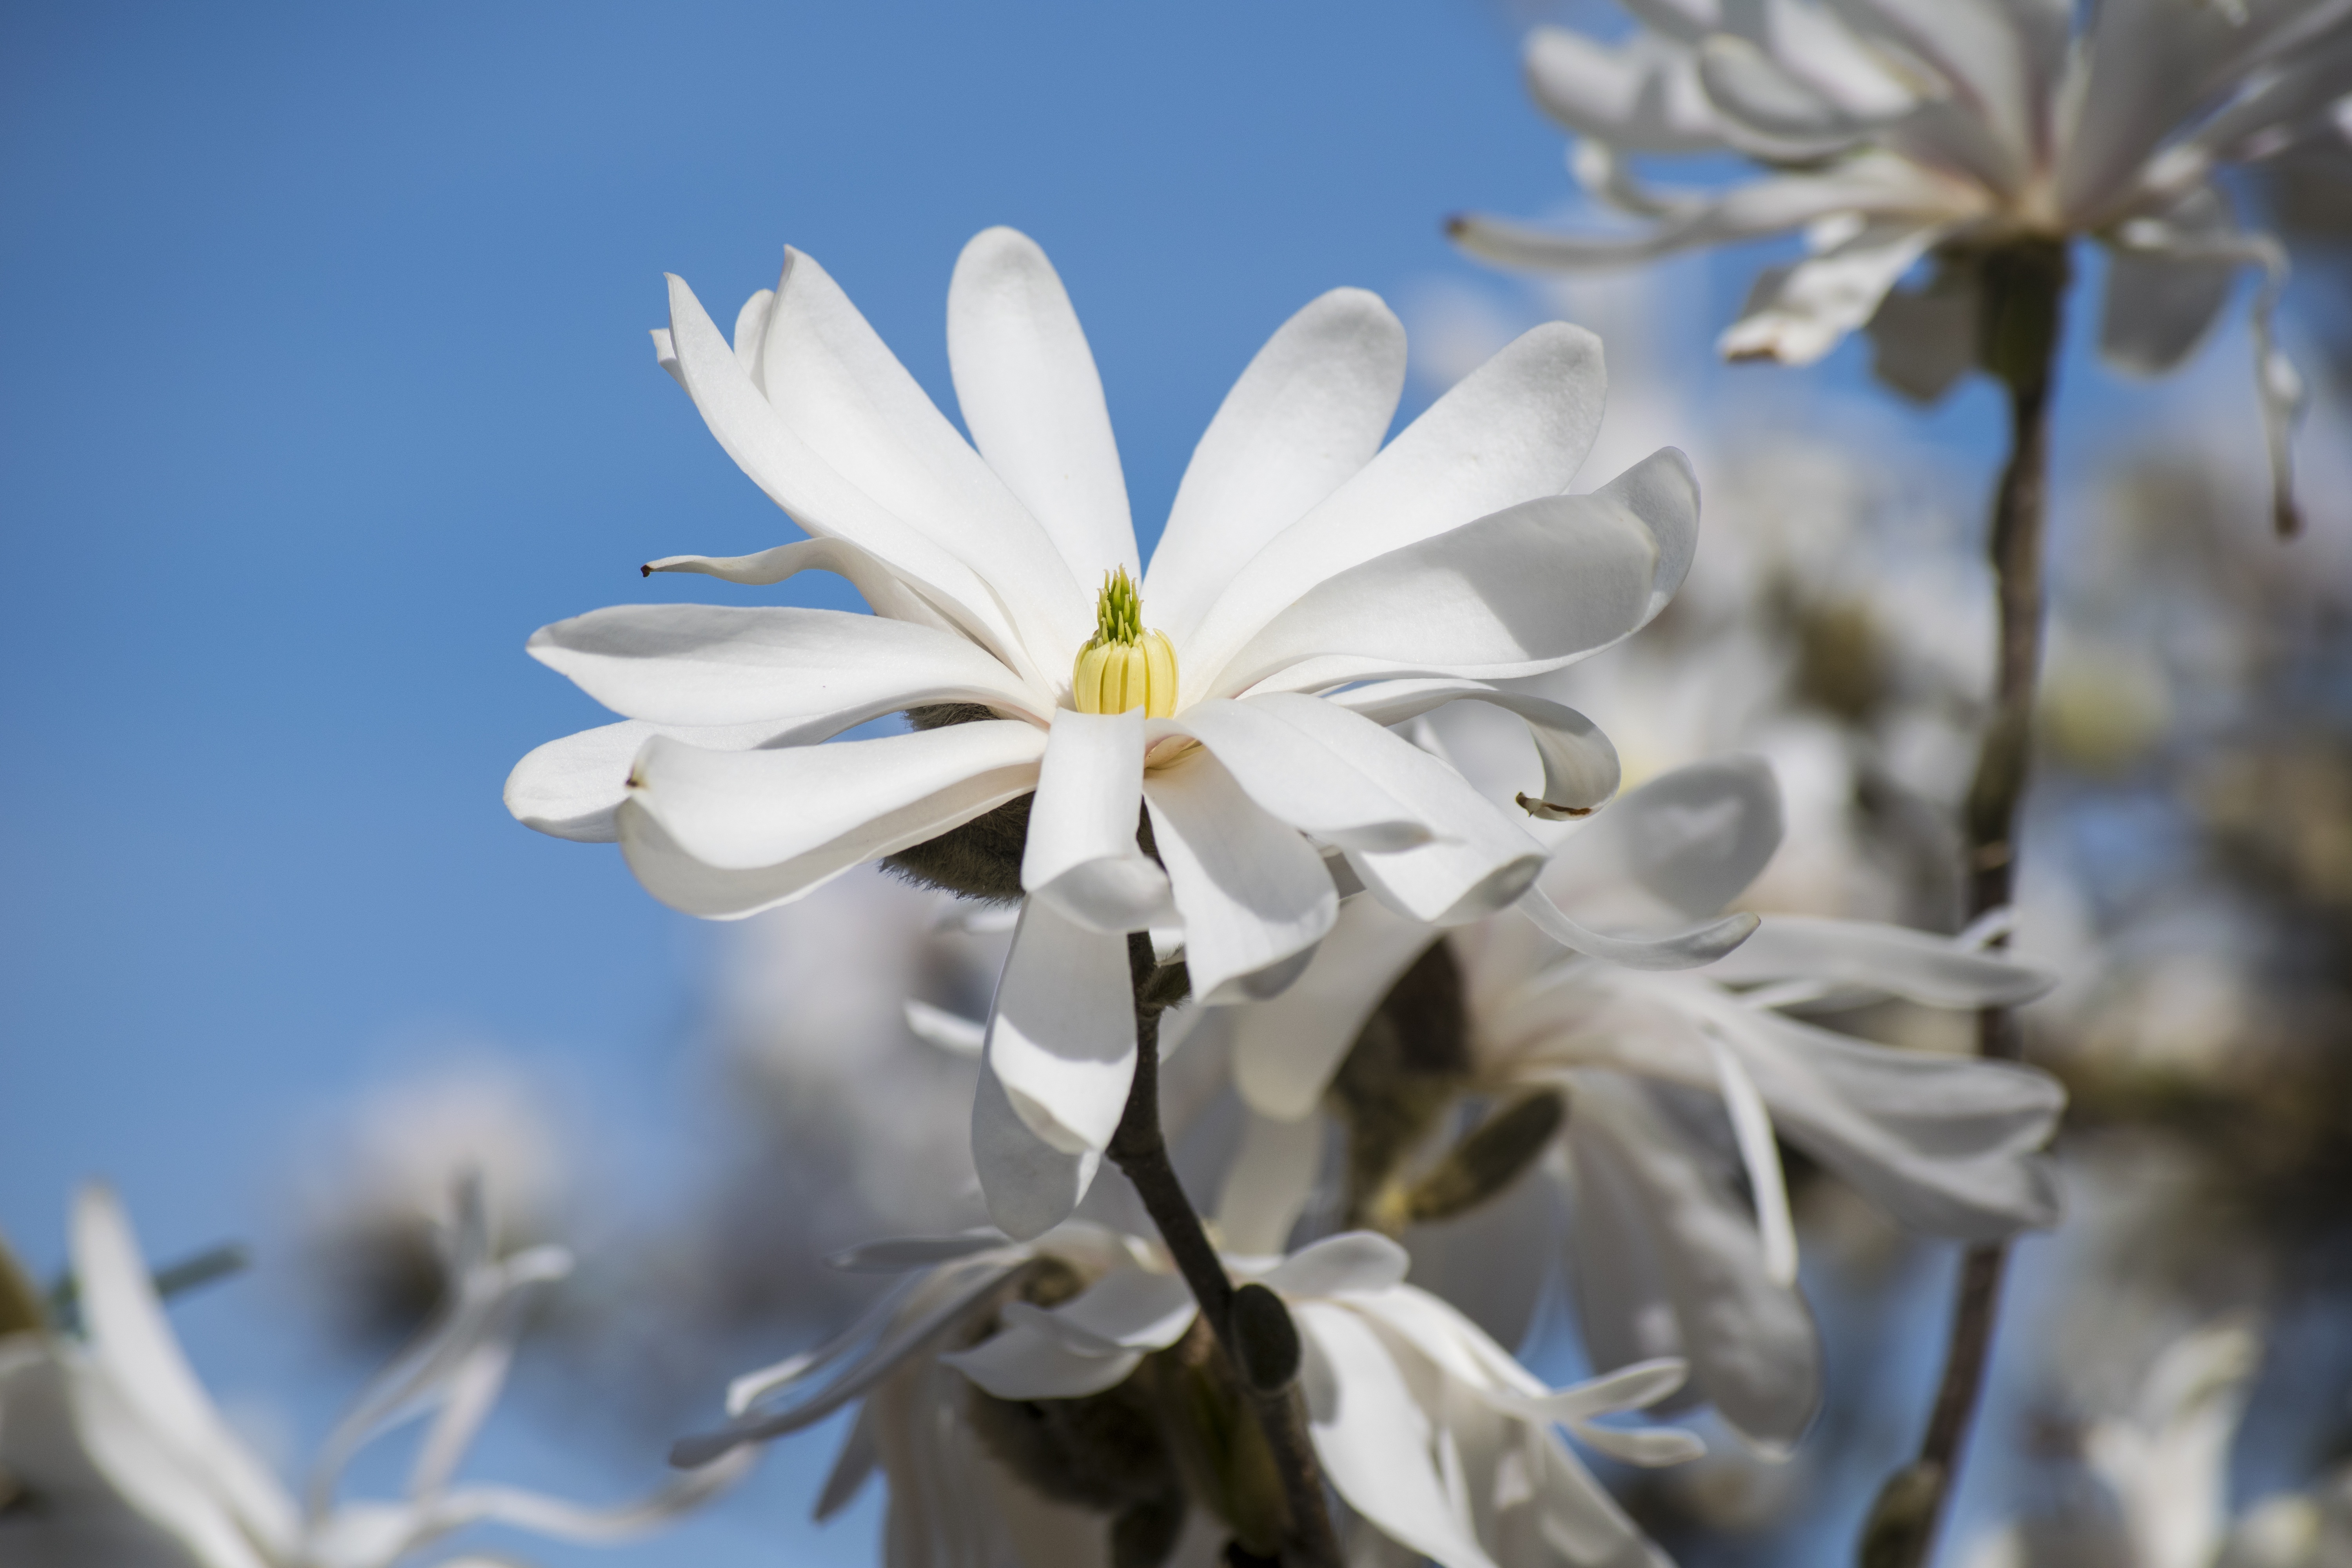
branch, blossom, plant, flower, petal, spring, botany, flora, white flower, wildflower, macro photography, flowering plant, flowering hedge, star magnolie, land plant